Heinrich Christoph Wilhelm Sigwart

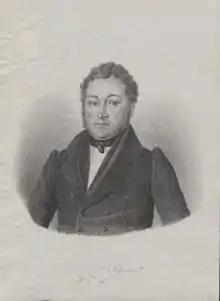
Heinrich Christoph Wilhelm von Sigwart

Heinrich Christoph Wilhelm von Sigwart (31 August 1789 – 16 November 1844) was a German philosopher and logician. He was the father of Christoph von Sigwart (28 March 1830 – 4 August 1904), who also was a philosopher and logician.